Montagu Sharpe

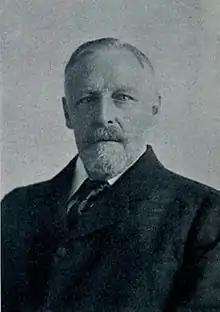
Sir Montagu Sharpe, c. 1923

Sir Montagu Sharpe KBE DL (28 October 1857 – 23 August 1942) was an English politician, lawyer, amateur archaeologist, antiquarian, and ornithologist.